Manzar-e-Islam

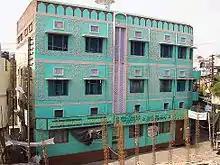

Manzar-e-Islam, also known as Jamia Razvia Manzar-e-Islam, is an Islamic seminary in India. It was founded in 1904 in Bareilly, India by Ahmed Raza Khan Barelvi.